Culture of Madagascar

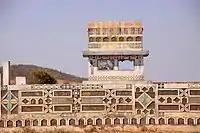
Mahafaly tomb with traditional painted decoration

4.6% of the Island's population is solely adherent to the traditional religion of Fomba-gasy, which tends to emphasize links between the living and the "razana" (ancestors). The veneration of ancestors has led to the widespread tradition of tomb building, as well as the highlands practice of the "famadihana", whereby a deceased family member's remains may be exhumed to be periodically re-wrapped in fresh silk shrouds before being replaced in the tomb. The famadihana is an occasion to celebrate the beloved ancestor's memory, reunite with family and community, and enjoy a festive atmosphere. Across the island, many Malagasy make offerings out of respect to the ancestors, such as by pouring the first cap-full of each newly opened bottle of rum into the northeastern corner of the room.